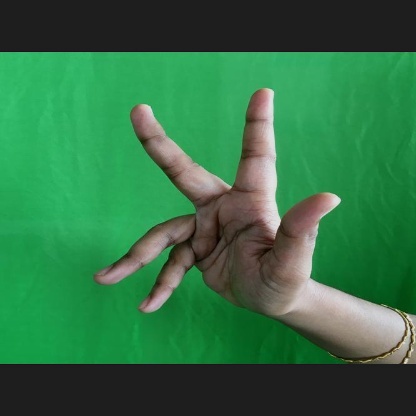
Mudra: Alapadmam